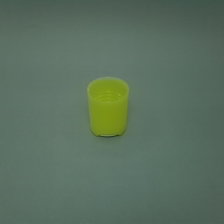
Color: green
Cap type: disc/press top cap